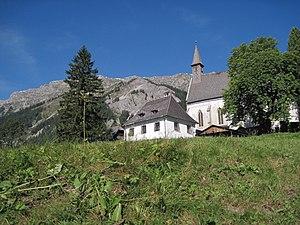
Seewiesen est un hameau de la municipalité de Turnau, au nord du Land de Styrie, en Autriche.